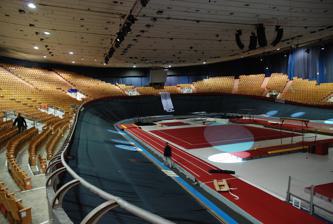
Building: Kuipke
Country: Belgium
Year built: 1927
Indoor velodrome in Ghent, Belgium Kuipke Ghent Velodrome Kuipke with covered track Full name Kuipke Gent Location Citadelpark, Ghent (Belgium) Coordinates 51°03′N 3°44′E / 51.050°N 3.733°E / 51.050; 3.733 Owner City of Ghent Capacity 3,000 seats Field size 166.67 m (546.8 ft) Surface wood Construction Opened 1927 Renovated 1965 Website kuipke .be Kuipke or Citadel Park Velodrome is an indoor velodrome in Ghent , Belgium. It opened in 1927 and was rebuilt after a fire in 1965. It is best known from the Six Days of Ghent , held annually in November. The velodrome is also used as an event hall for concerts and occasional basketball games. On 21 March 1959 Louis Armstrong performed in the Kuipke, and in 2014, it was the location for the live shows of the Flemish version of The Voice . History The first velodrome in Citadel Park [ nl ] in Ghent was built in 1927 to accommodate the Six Days on a fixed location in the city center. The building previously served as a greenhouse and was renamed Sportpaleis Gent . Because of its short track and unusually steep gradient, it was nicknamed "Kuipke" (English: Little Tub) . On 12 November 1962 the building was destroyed by fire, after which a second velodrome was opened on the same location in 1965. The new cycling track kept its original size of 167 m and steep bankings, and was officially renamed "Kuipke". During the Six Days of Ghent in November 2006, Spanish cyclist Isaac Gálvez died after colliding with Dimitri De Fauw and subsequently crashing in the balustrades. See also List of cycling tracks and velodromes References